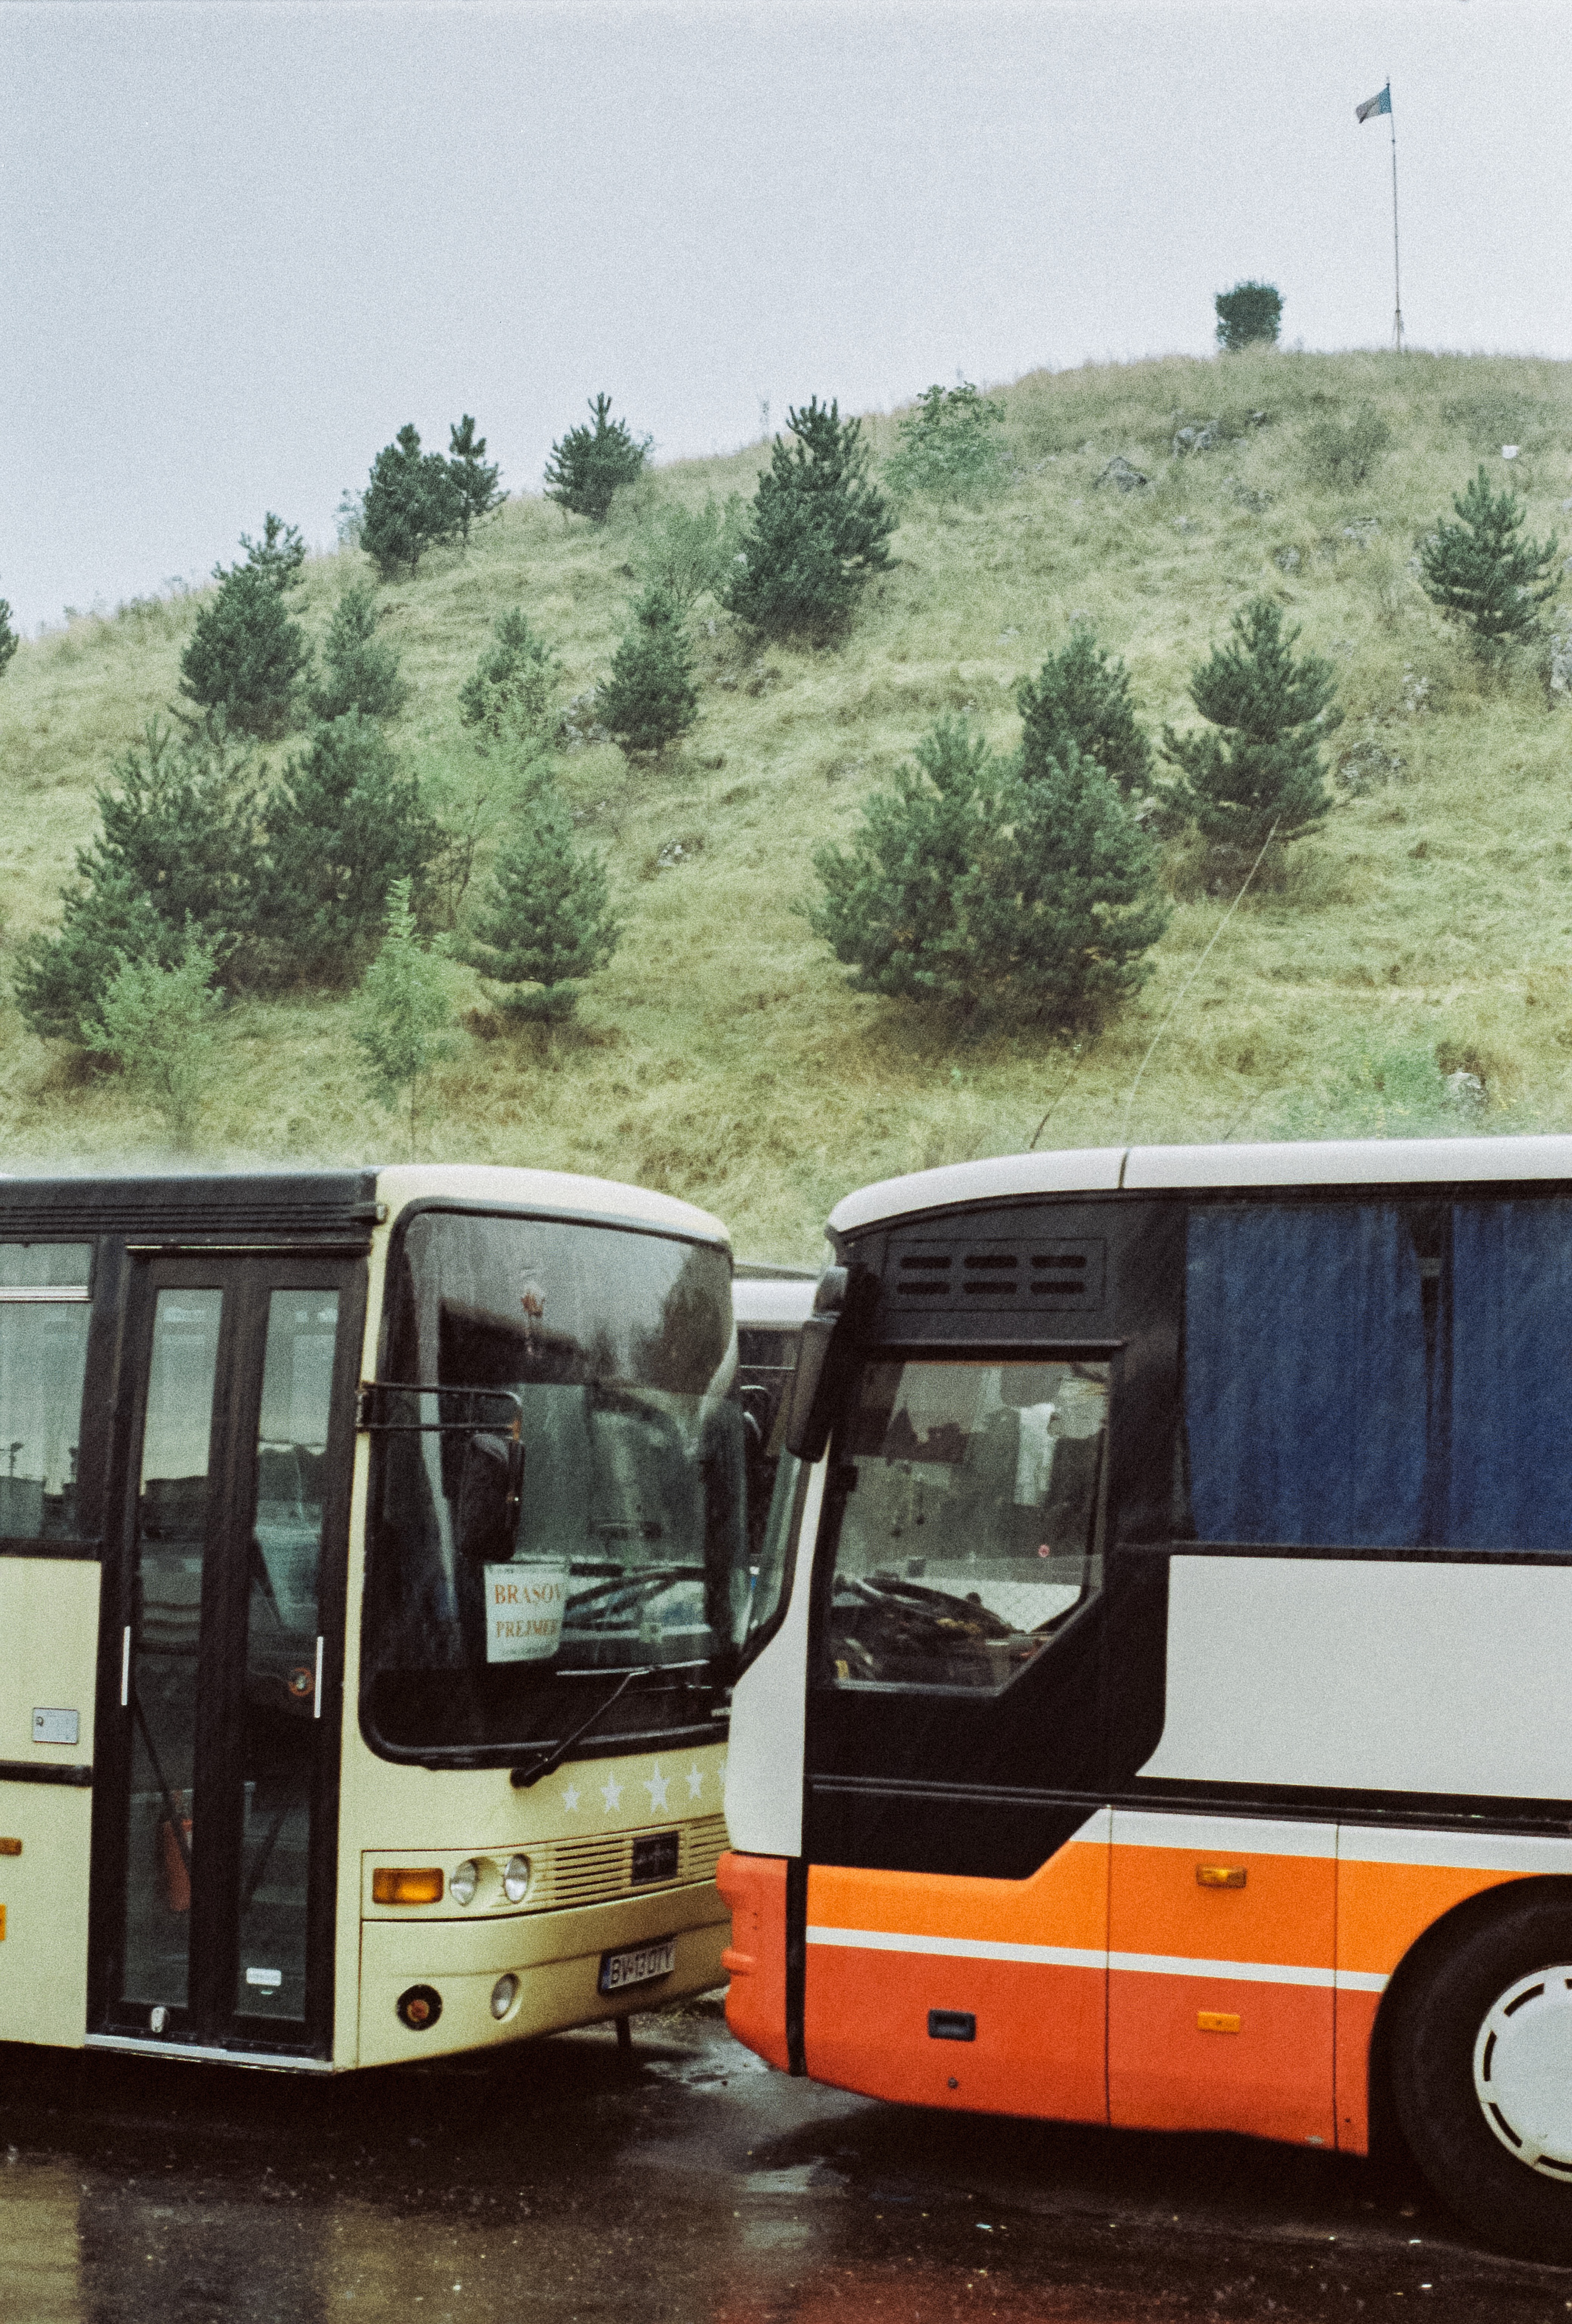
transport, vehicle, public transport, bus, minibus, commercial vehicle, land vehicle, mode of transport